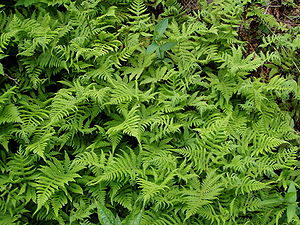
Dunbregne-familien
Dunet Egebregne (Phegopteris connectilis)
Dunbregne-familien er en familie af bregner, som rummer 30 slægter med flere end 1000 arter, hvad der gør familien til én af de største blandt bregnerne. Den har dog været genstand for talrige taxonomiske forandringer, og kun de igangværende DNA-undersøgelser kan bringe endegyldig orden på den. Familien er mest tropisk, og den findes på alle kontineter med tropisk klima. Dertil kommer, at nogle slægter og arter er trængt frem til tempererede egne af Europa, Asien og Nordamerika.